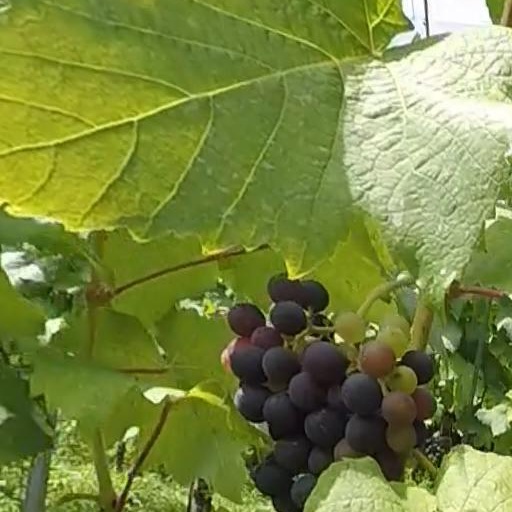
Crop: grape